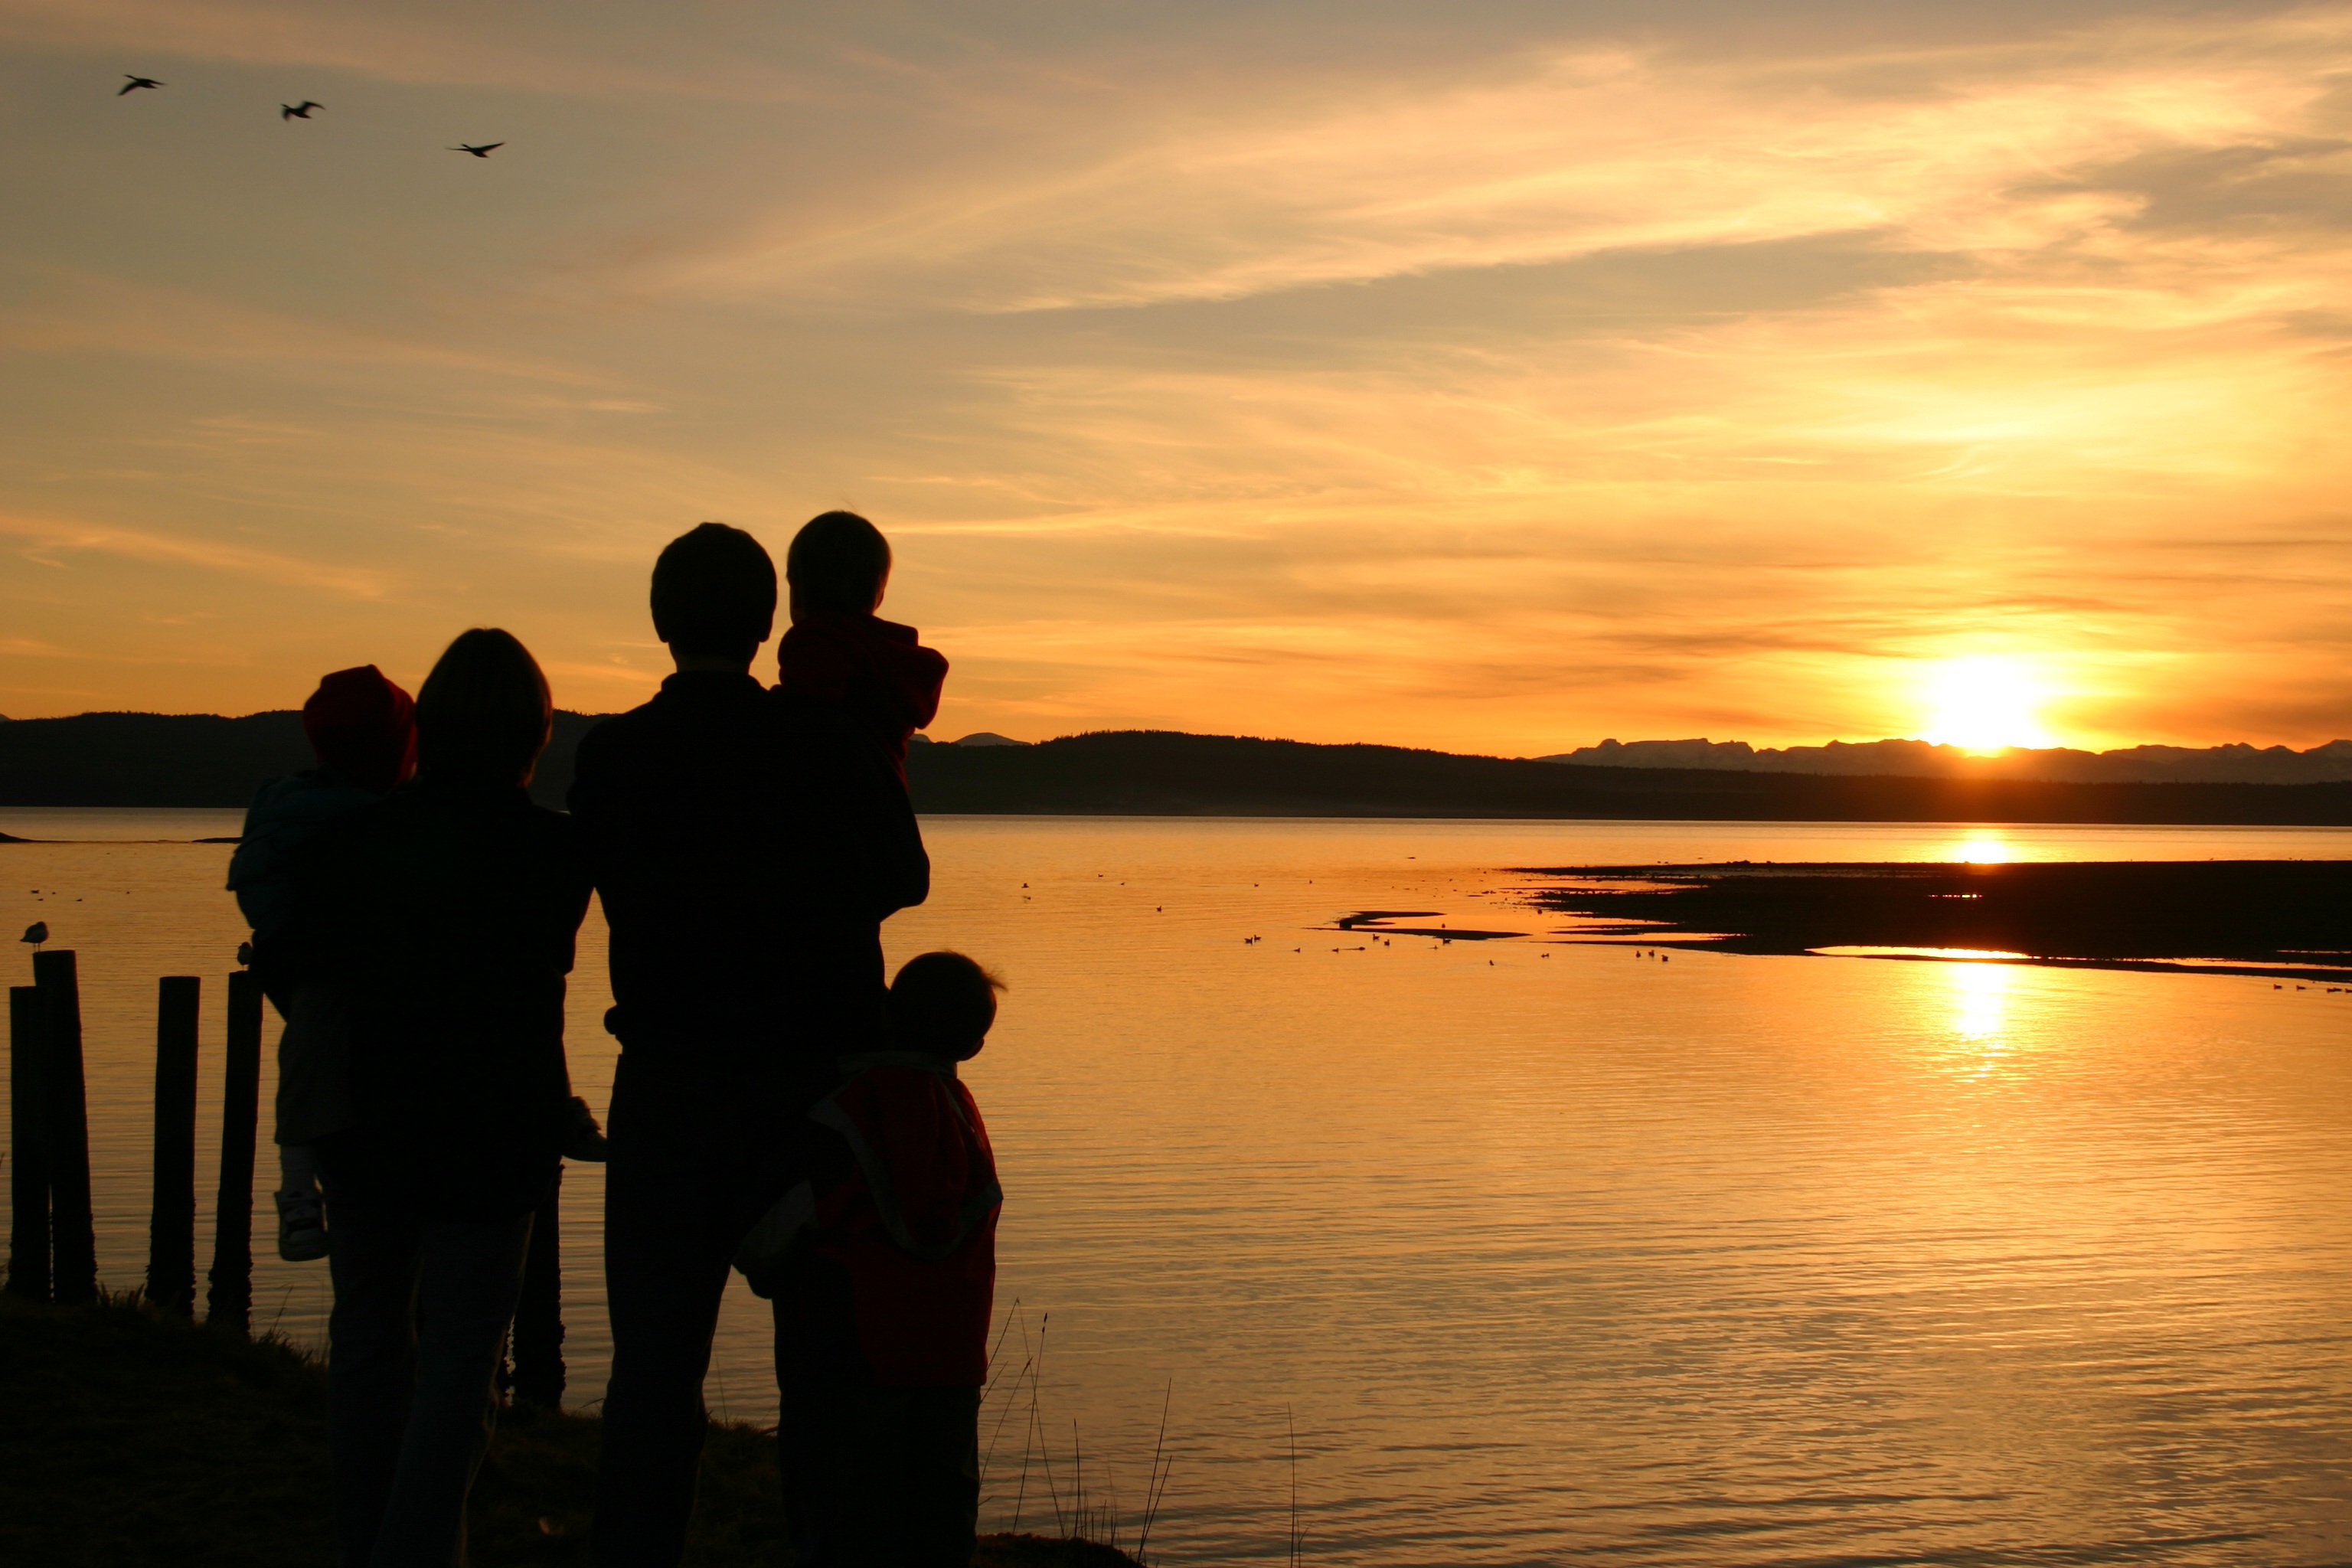
beach, sea, horizon, silhouette, sun, sunrise, sunset, sunlight, morning, dawn, summer, vacation, travel, dusk, evening, young, father, together, lifestyle, leisure, parent, dad, family, mother, happy, happiness, sunsets, afterglow, family fun, happy family, family outdoors, family on beach